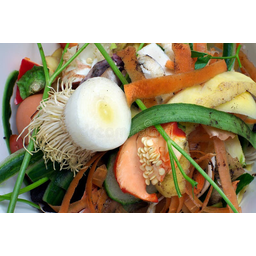
Label: trash